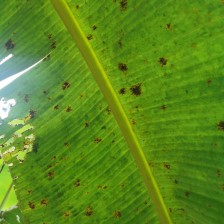
Label: pestalotiopsis